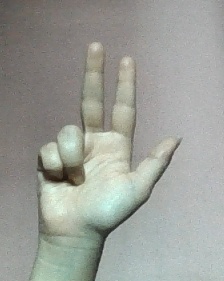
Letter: al